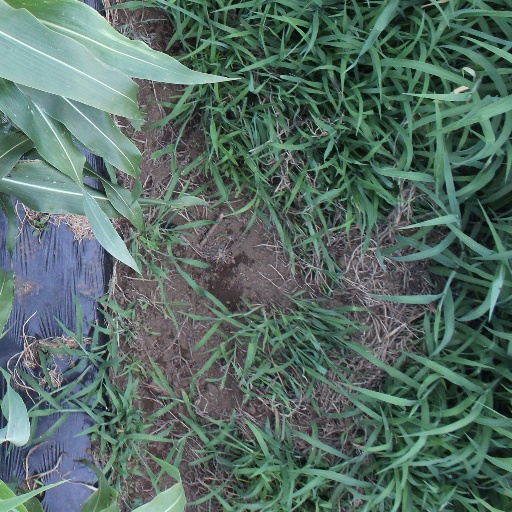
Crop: sorghum